Bisbee Riot

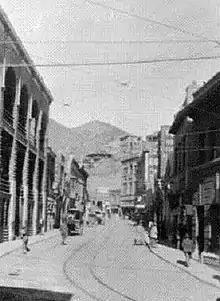
A photograph of Tombstone Canyon in the 1910s

The Bisbee Riot, or the Battle of Brewery Gulch, occurred on July 3, 1919, between the black Buffalo Soldiers of the 10th Cavalry and members of local police forces in Bisbee, Arizona.